Johann Karl Freiesleben

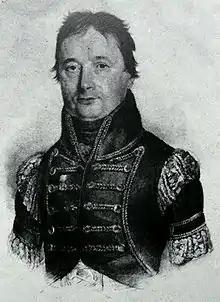

Johann Karl Freiesleben (14 June 1774 – 20 March 1846) was a German mineralogist and mining commissioner in Saxony. He was a childhood friend and correspondent of Alexander von Humboldt and was a promoter of stratigraphy and geognosy as taught by Abraham Gottlob Werner. The mineral Freieslebenite is named in his honour.